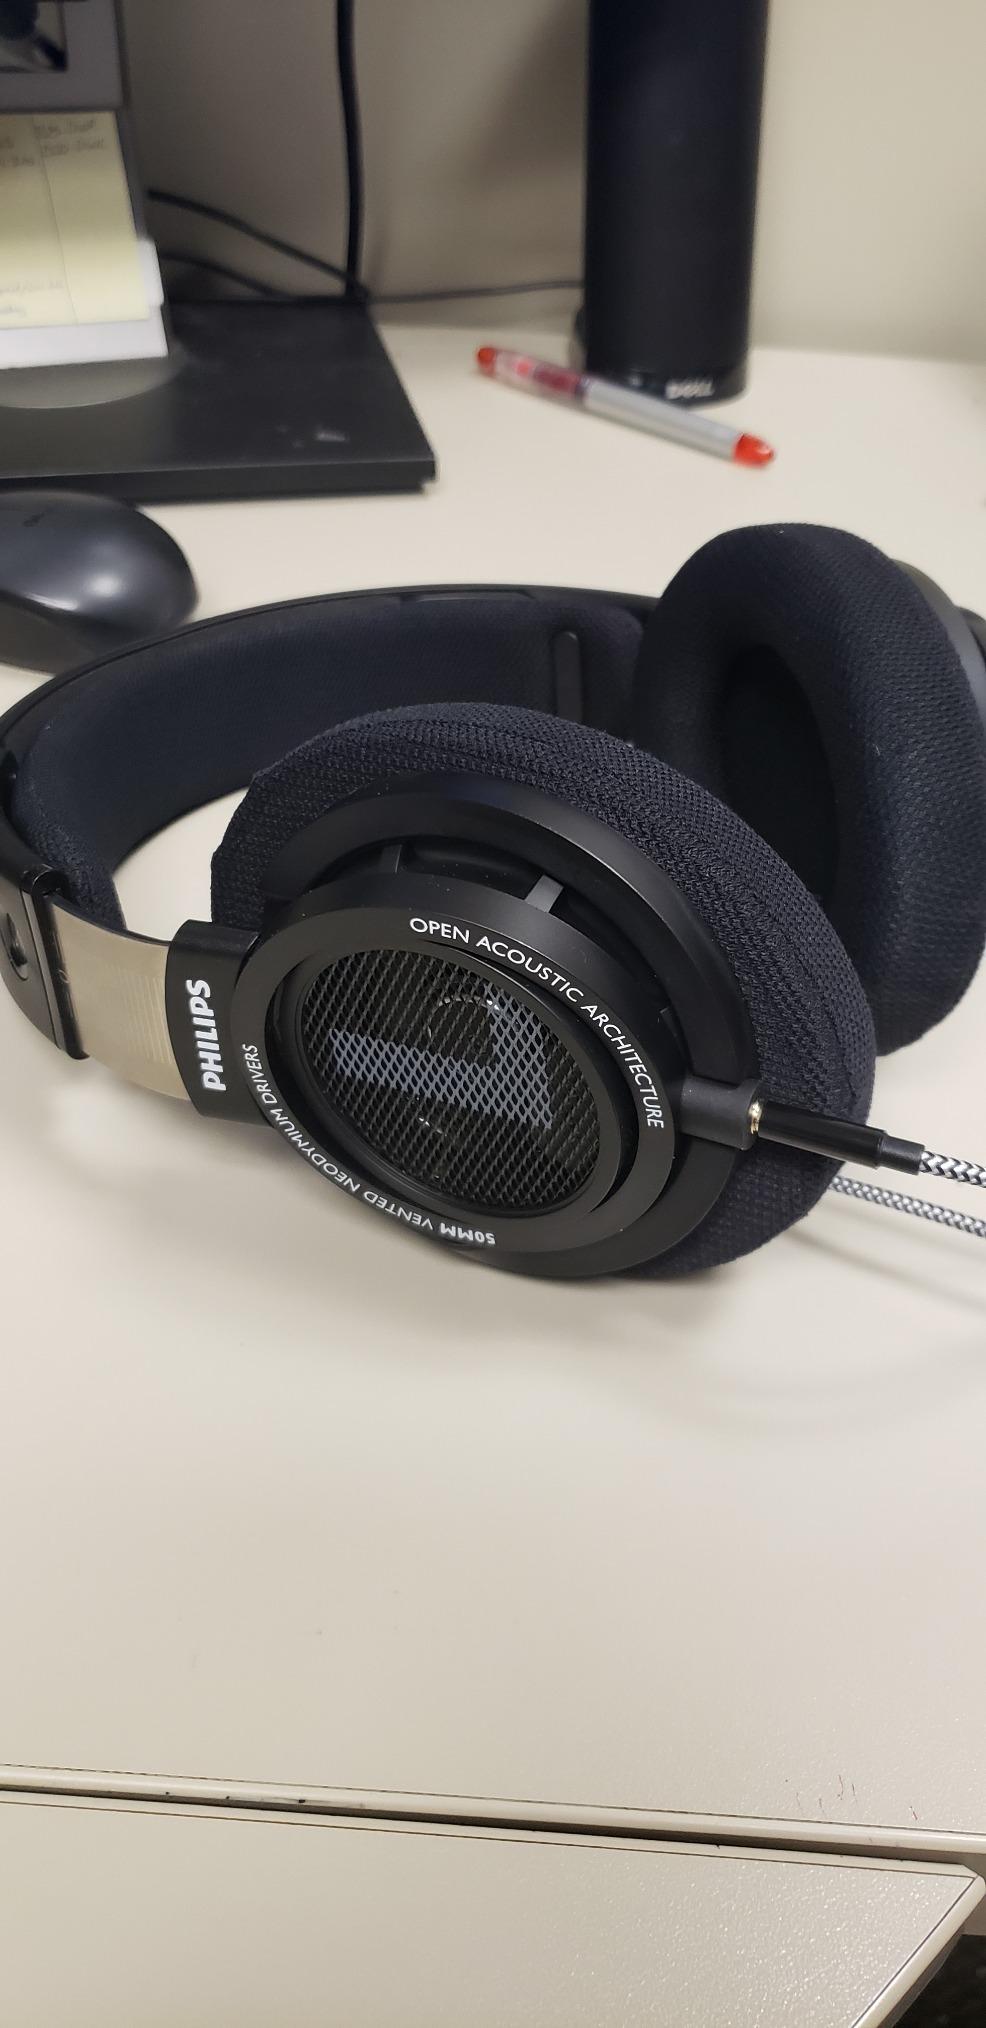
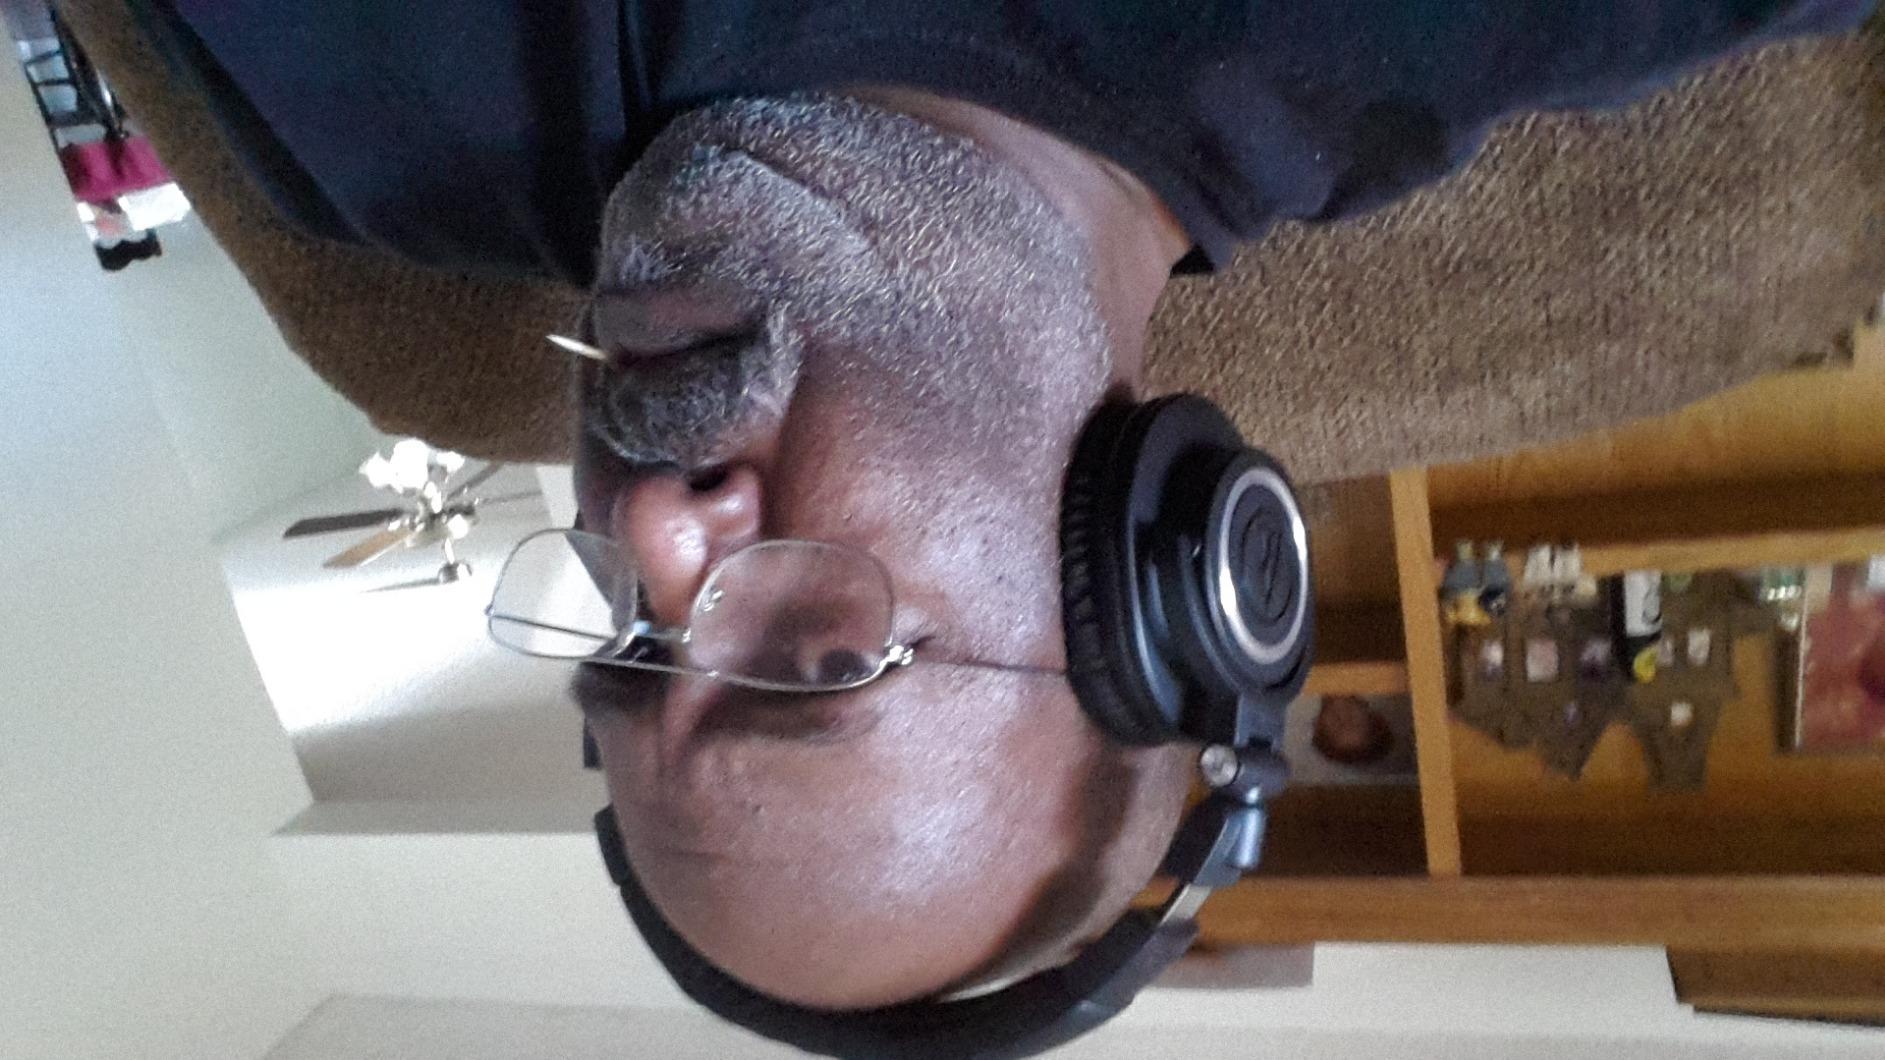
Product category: headphones
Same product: no